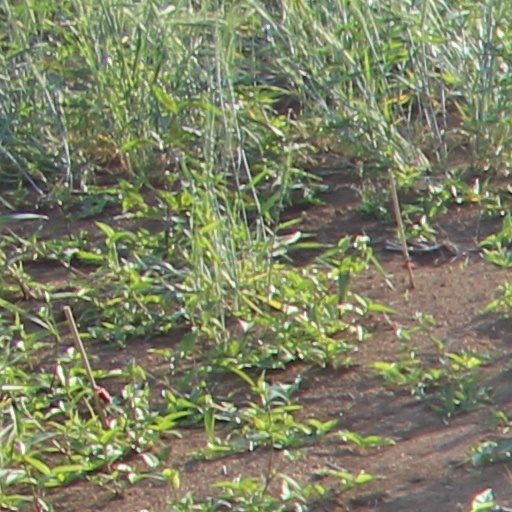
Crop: wheat